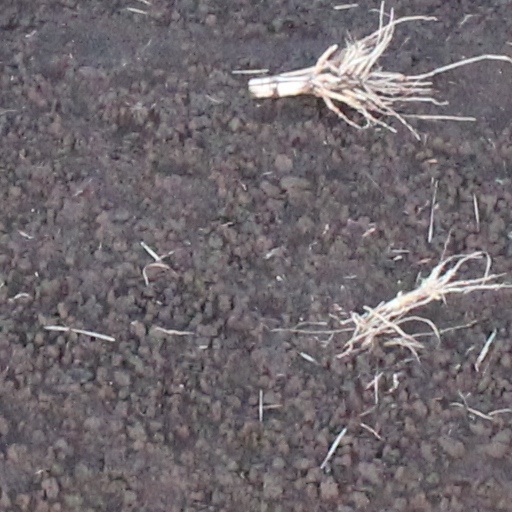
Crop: wheat